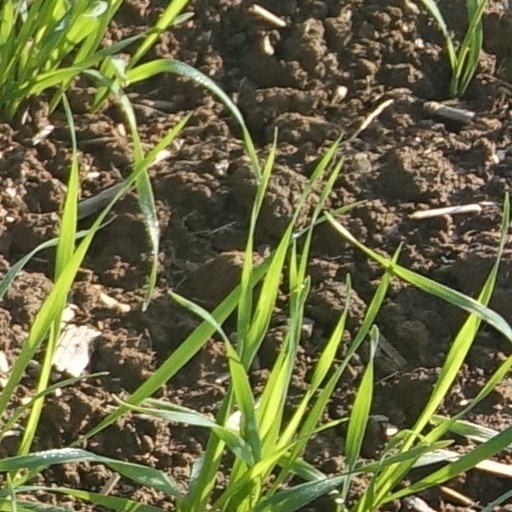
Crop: wheat